Anan Chaisaeng

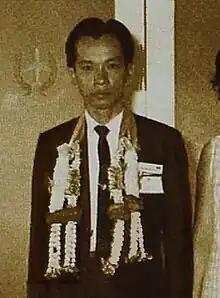
Chaisaeng in 1957

Anan Chaisaeng (also spelled Anant, ; 20 January 1927 – 23 November 2023) was a Thai police officer and politician. A member of the Progress Party and later the Thai Rak Thai Party, he thrice served in the House of Representatives: from 1969 to 1976, from 1983 to 1986, and from 2001 to 2005.